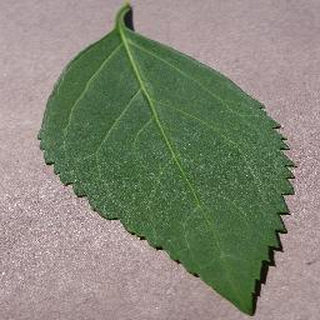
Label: healthy_cherry